Government incentives for plug-in electric vehicles

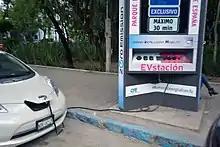
EVstation at Parque España, Mexico City. Charging is free at EVstations and available for plug-in cars, electric bicycles and motorcycles.

Mexico has set a minimum goal of clean energies as part of the electric power generation mix in for the next years (25% in 2018, 30% in 2021 and 35% in 2024) as a strategy to reach Greenhouse Gases (GHG) emission cuts. Energy efficiency is also regarded as one of the greater cost-benefit potential alternatives to achieve GHG reduction. Moreover, the transport sector in Mexico represents 44.7% of the total final consumption of energy, almost 17% more than the world average (28%). Thus, replacing low fuel efficient transport with alternative fuels is regarded as a considerable contribution to reduce 50% of its GHG emissions by the year 2050, as established by the General Law on Climate Change commitments. Therefore, incentives for PHEVs have been created both at regional and federal levels to decrease cost of ownership for the end-consumers.